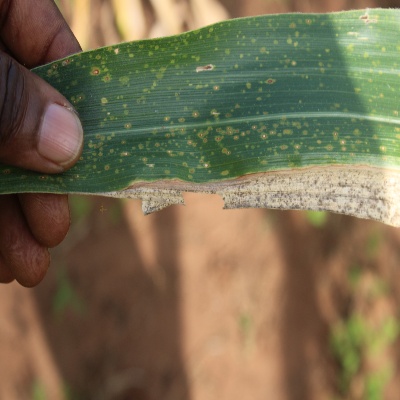
Crop: Maize
Condition: leaf blight